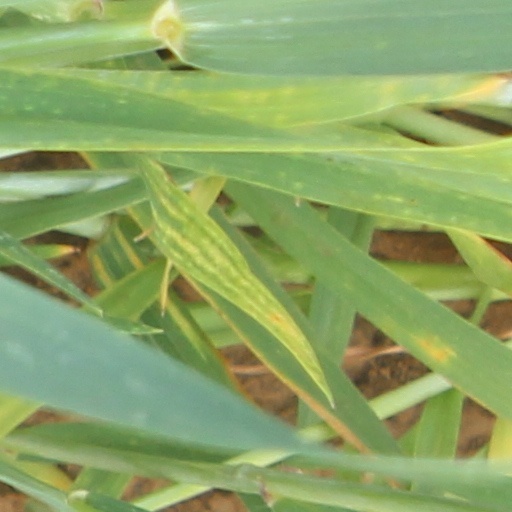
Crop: wheat